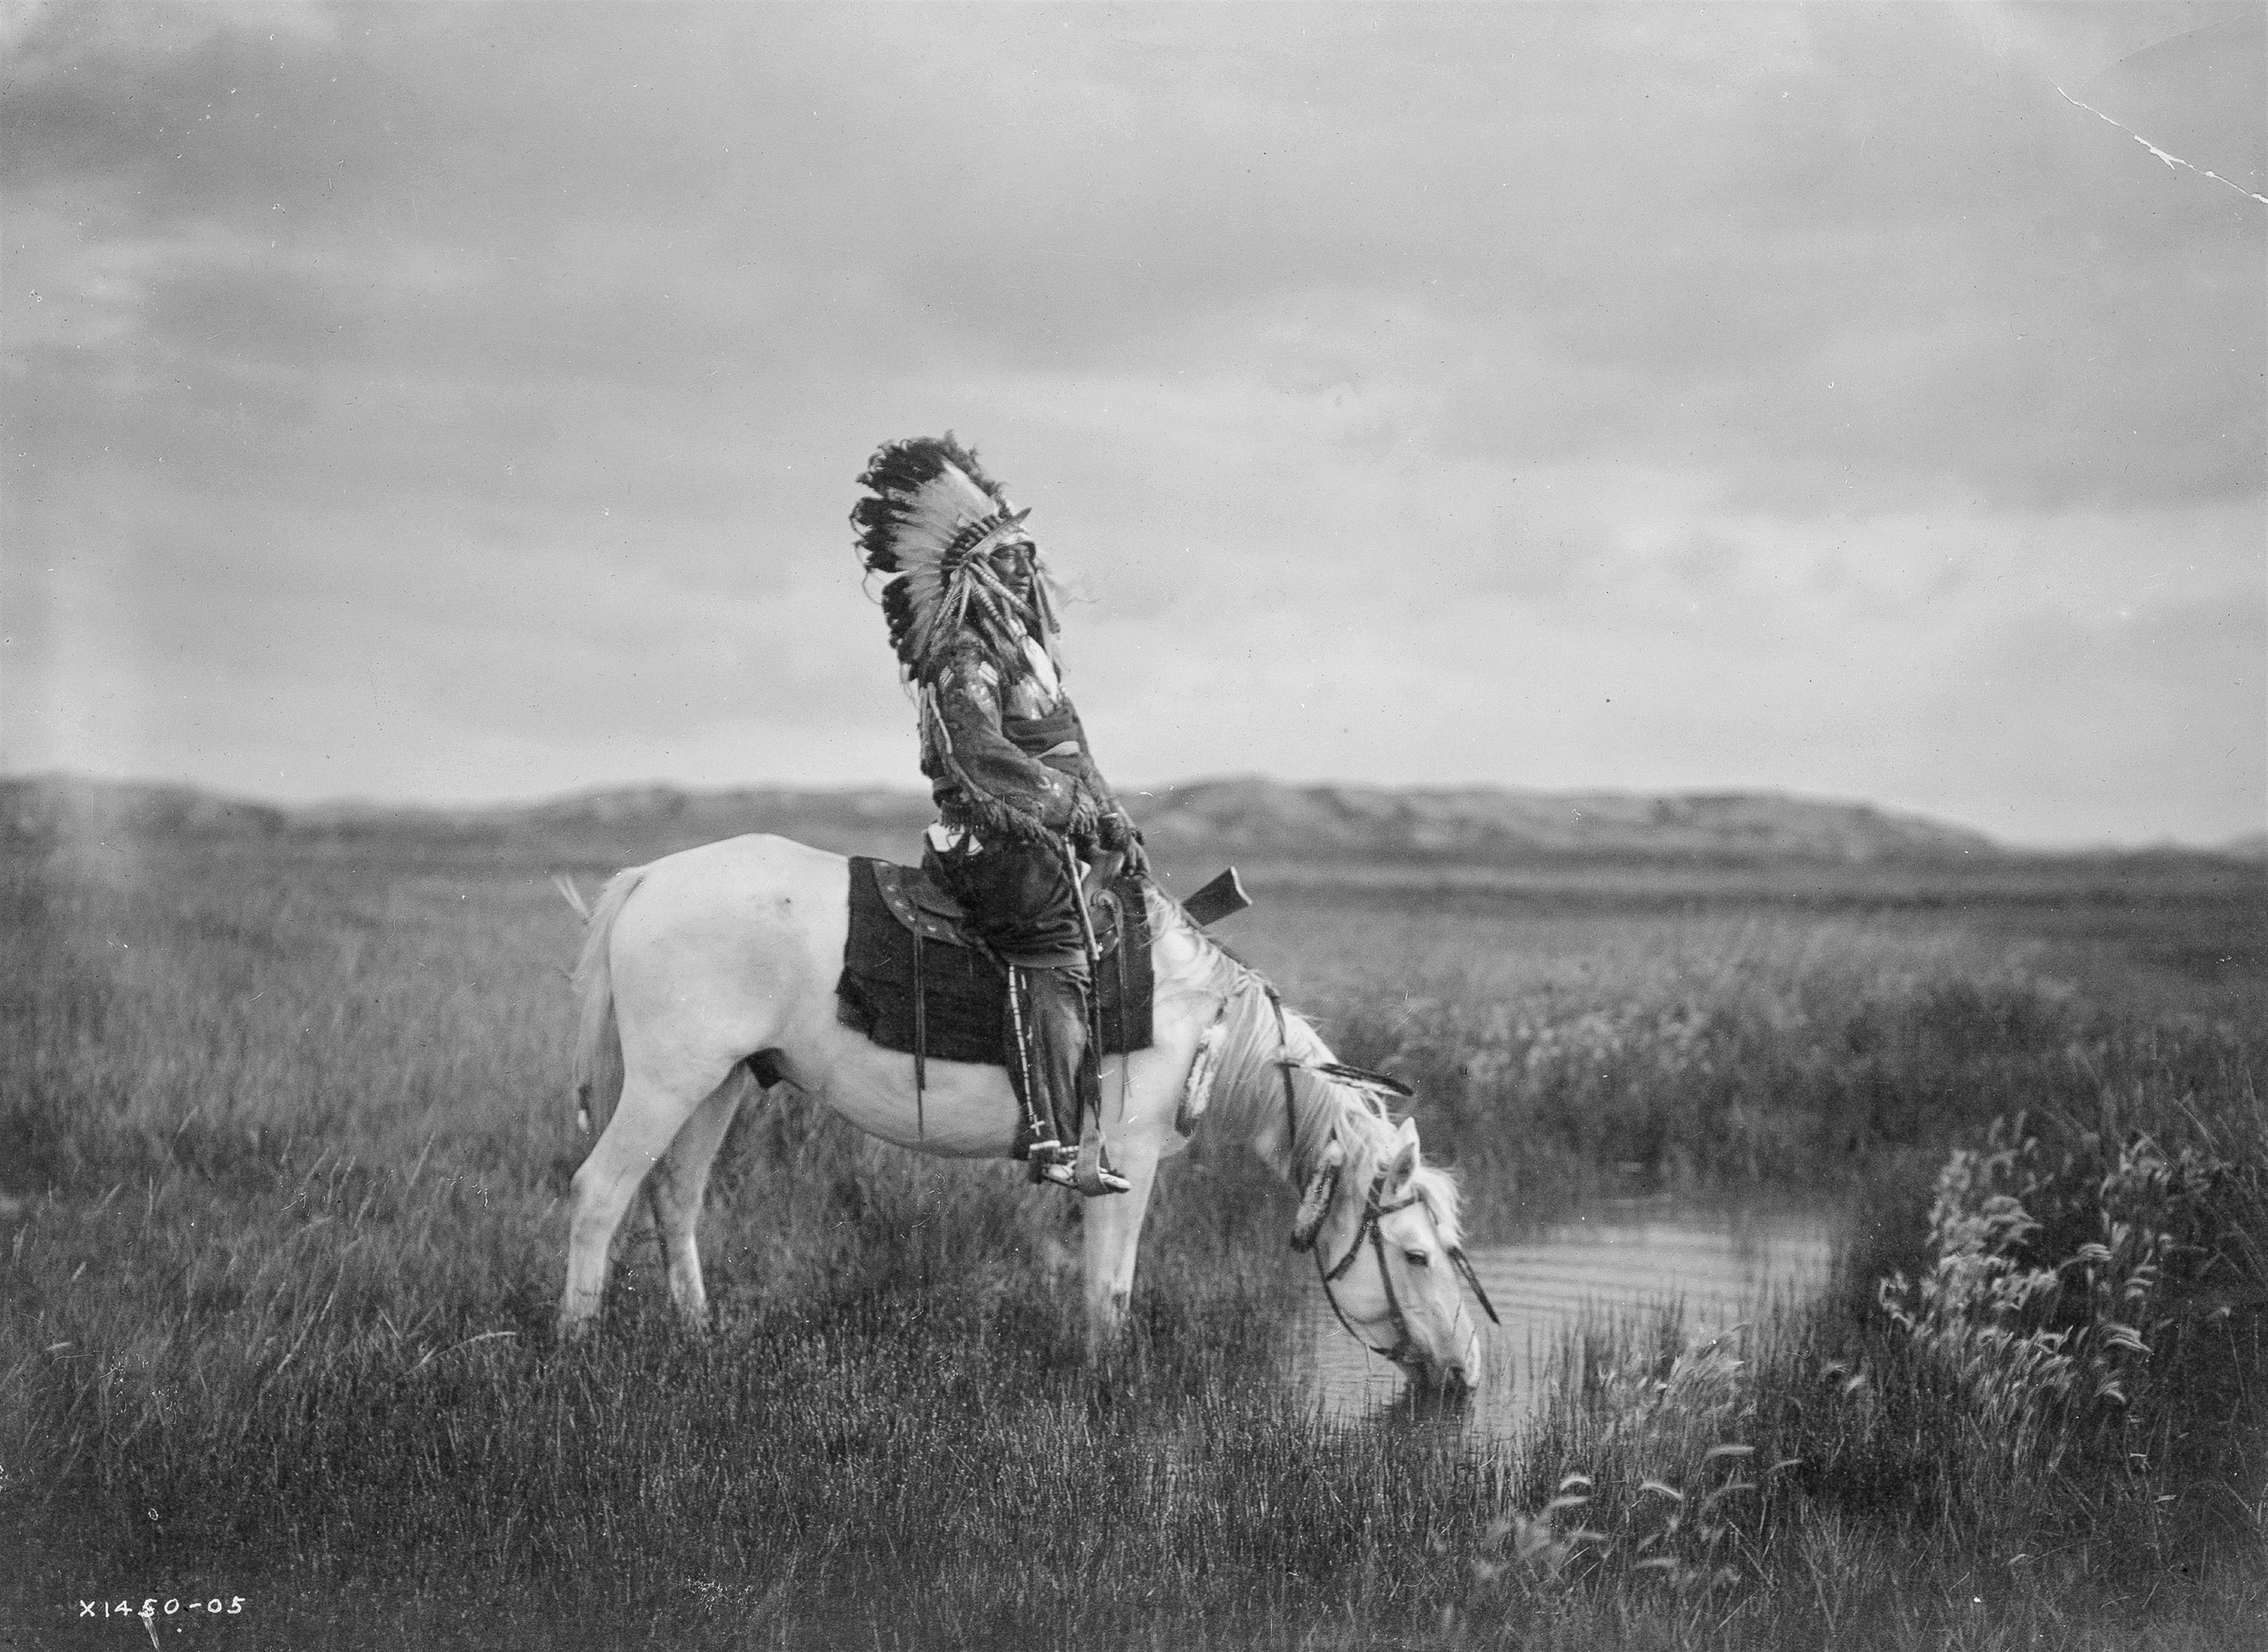
man, black and white, people, photography, vintage, antique, old, asian, horse, stallion, monochrome, lifestyle, headgear, face paint, american, study, photograph, culture, beautiful, school, heritage, historical, tradition, indian, traditional, cultural, chief, rural area, teach, monochrome photography, sioux, indo americans, horse like mammal, mustang horse